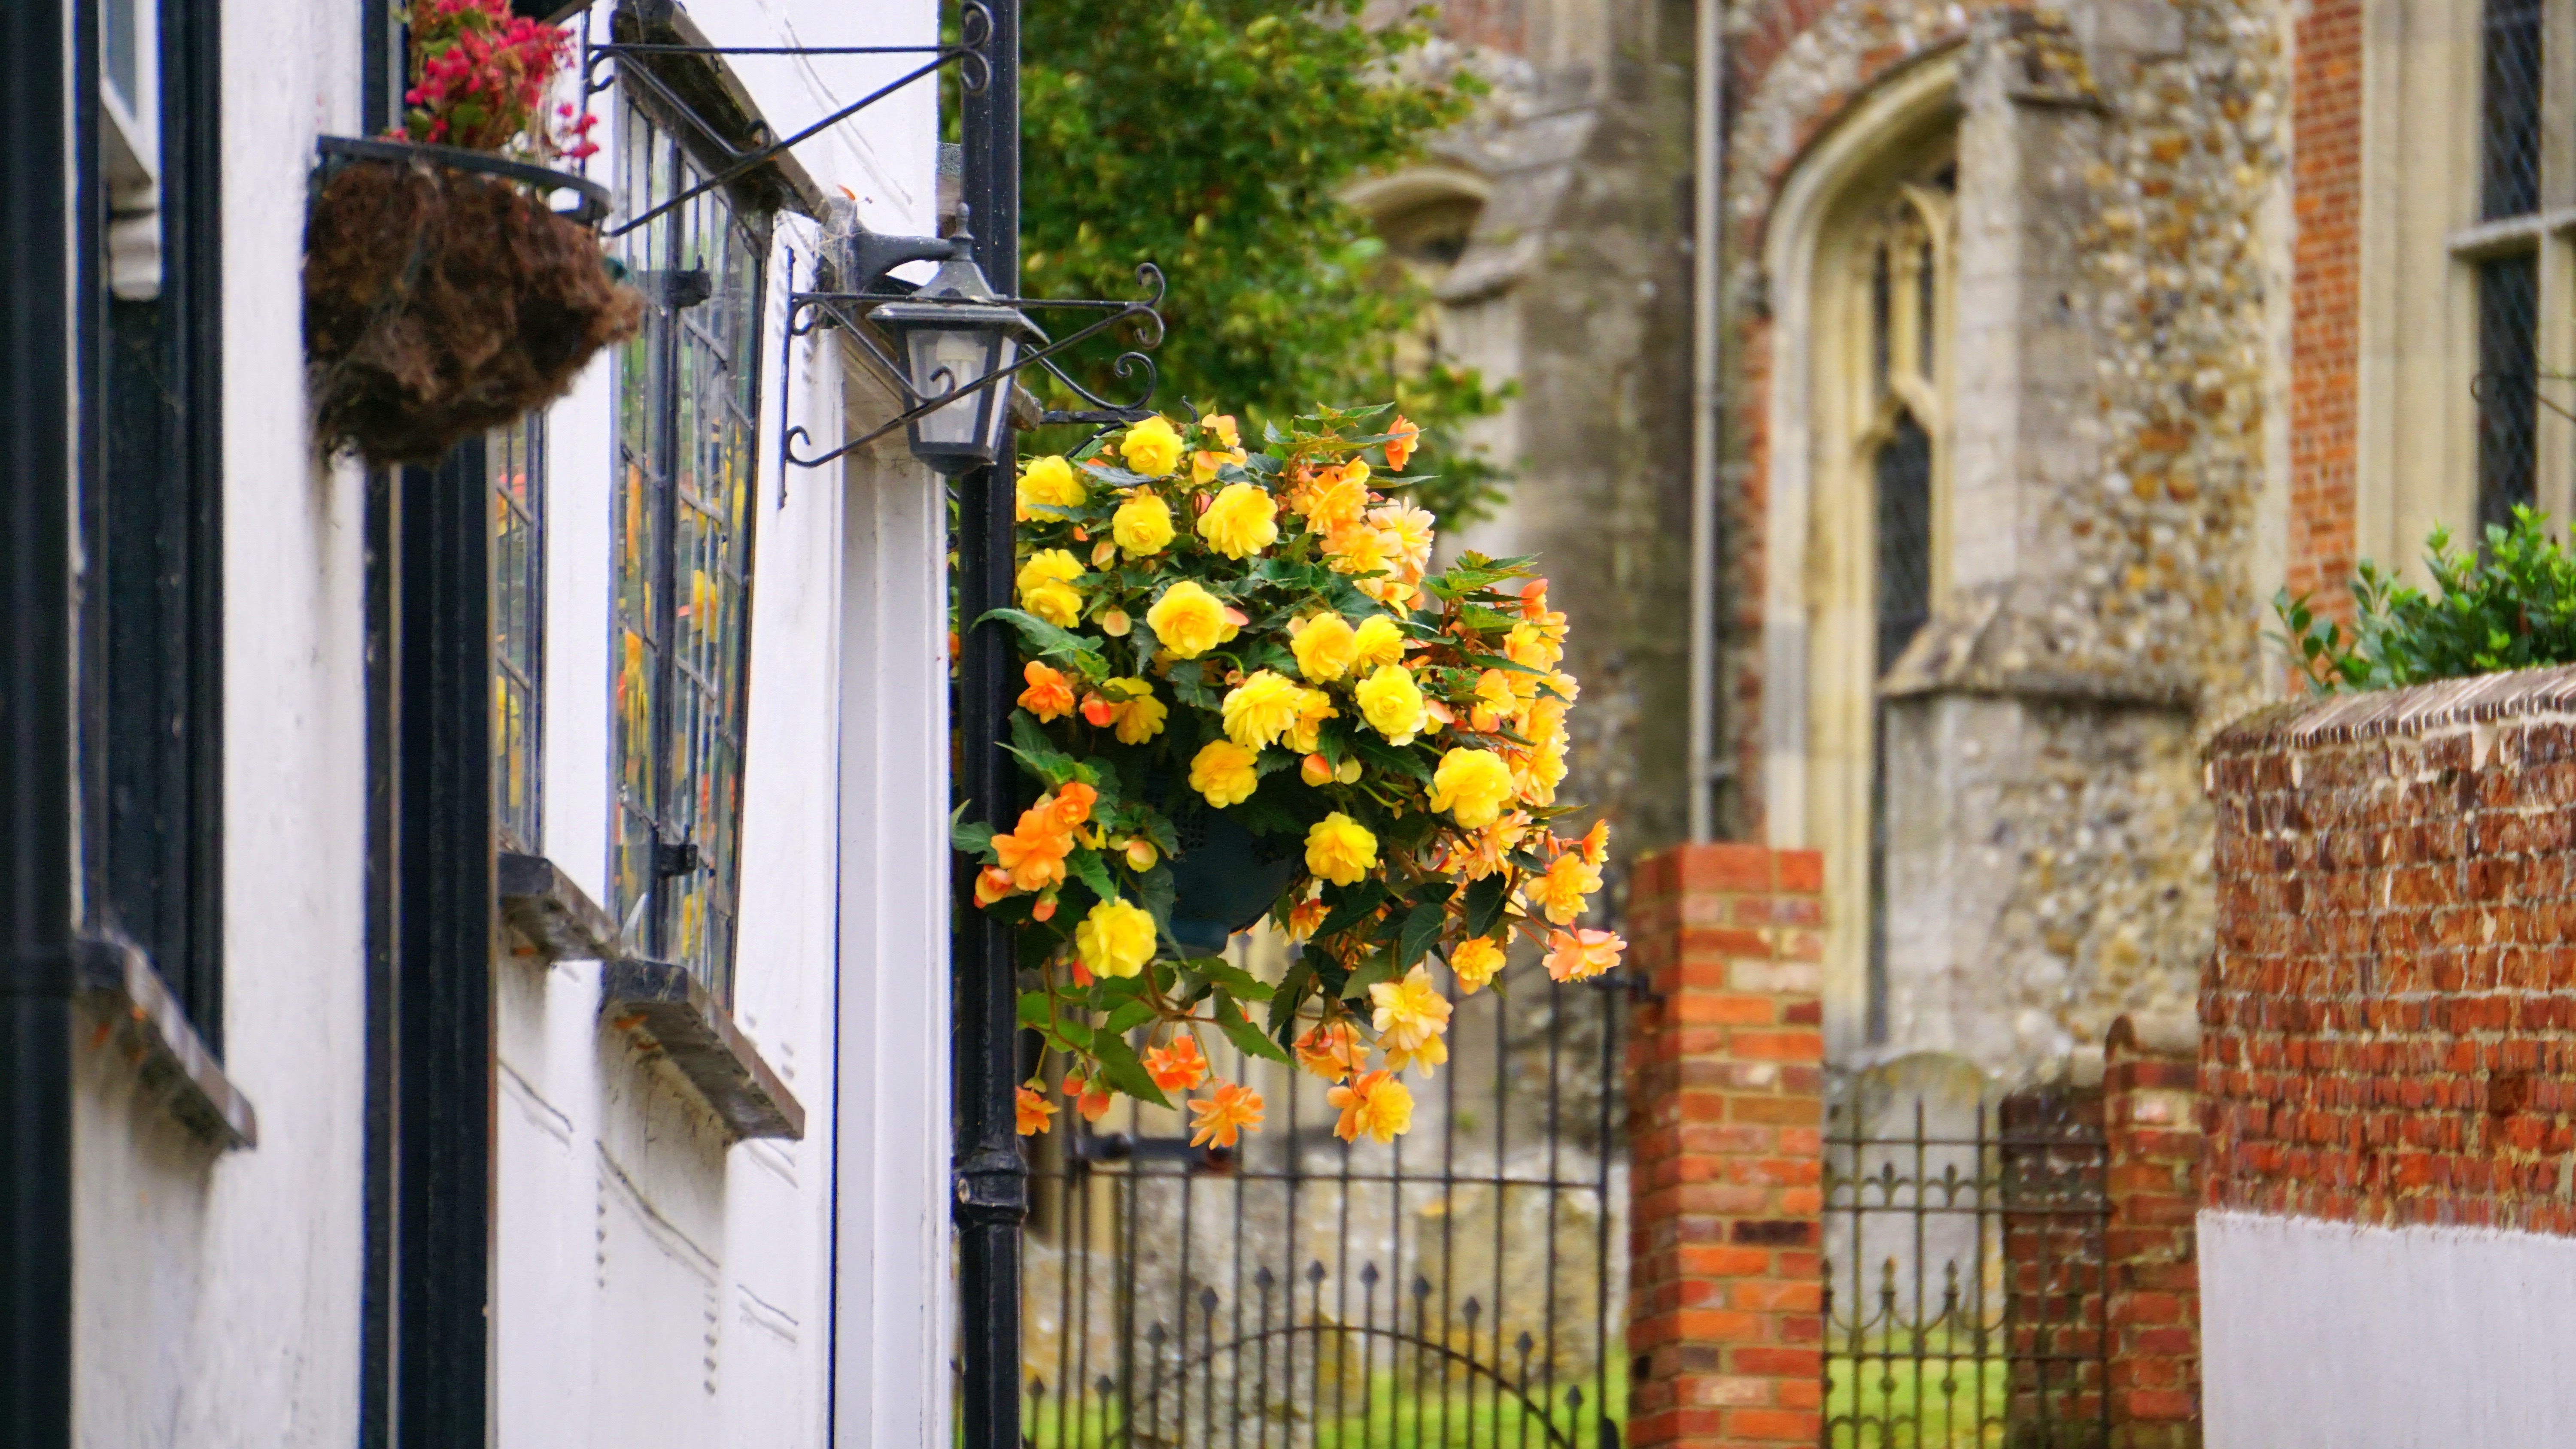
blossom, plant, house, flower, bloom, window, building, wall, decoration, spring, color, autumn, facade, hanging, basket, gate, flora, flowers, interior design, windows, floristry